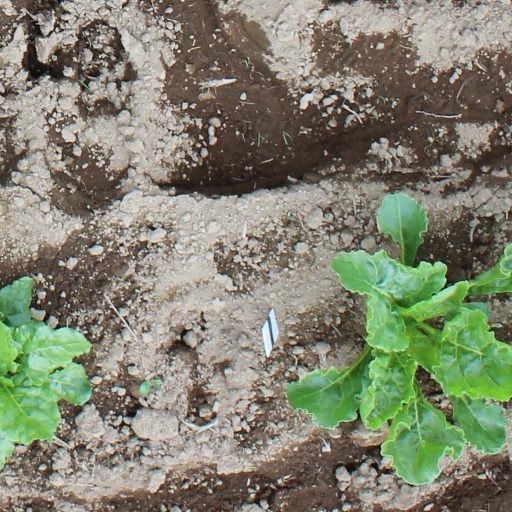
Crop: sugar beet